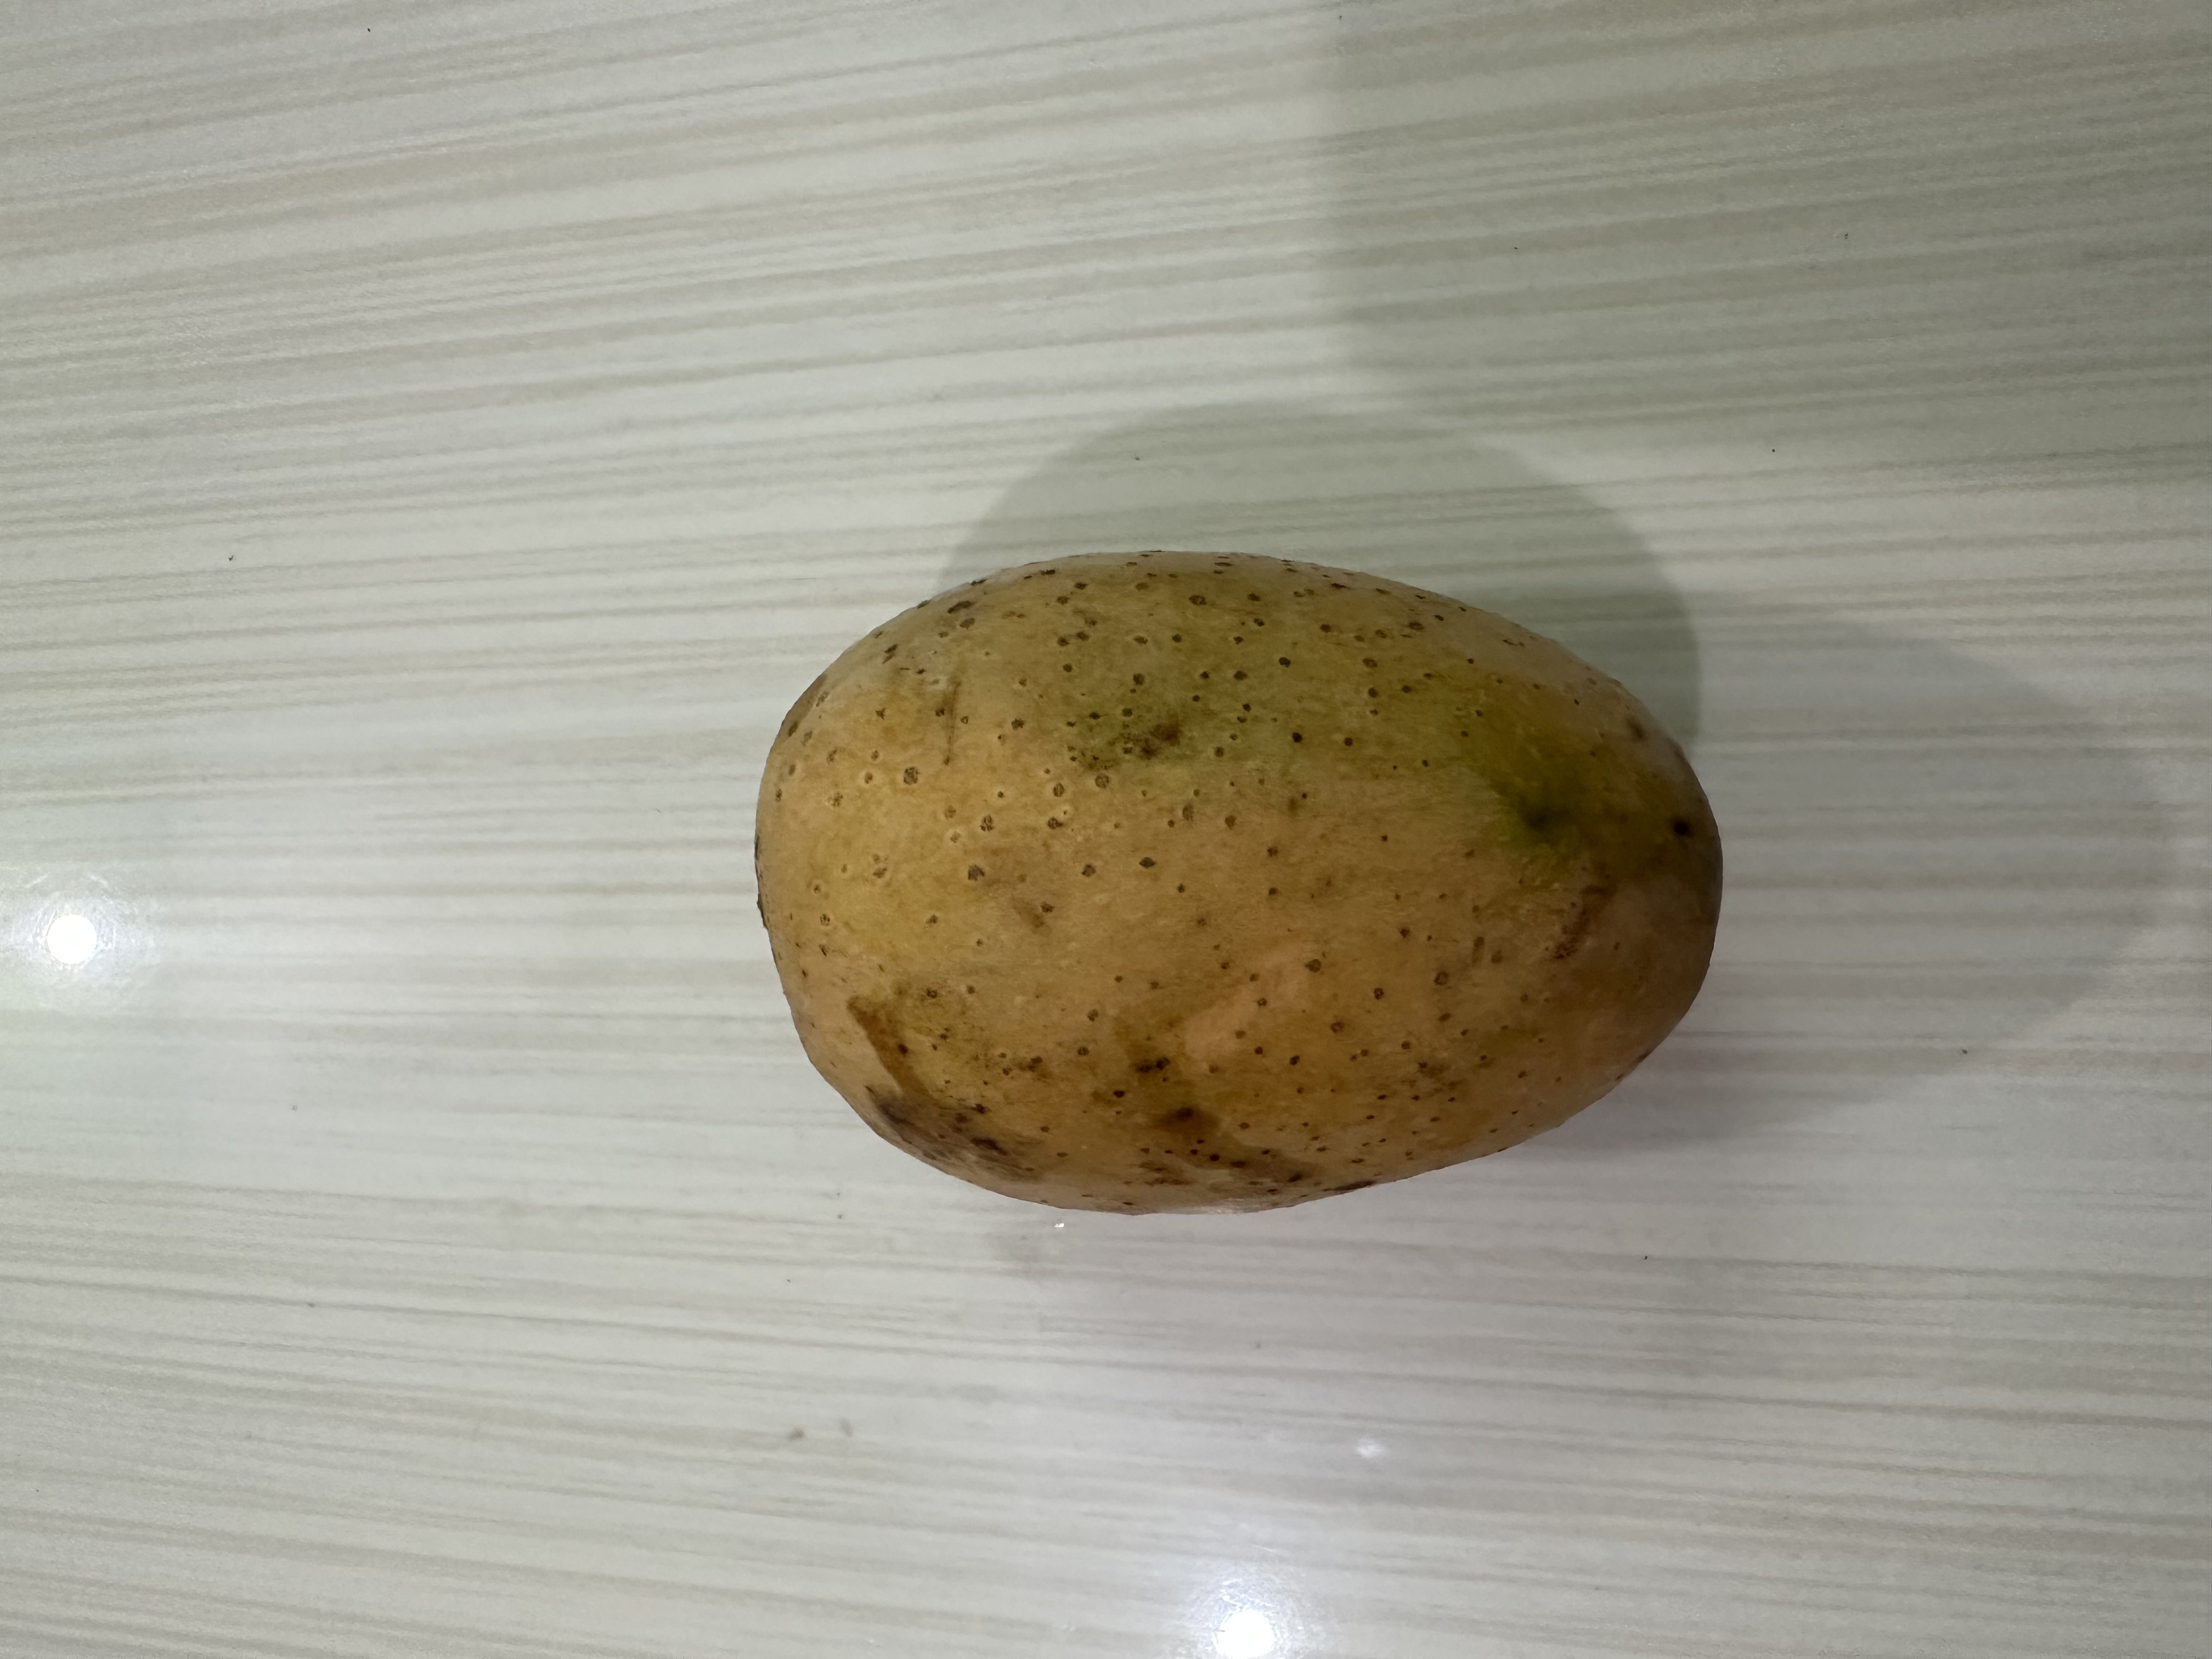
Mango variety: Langra